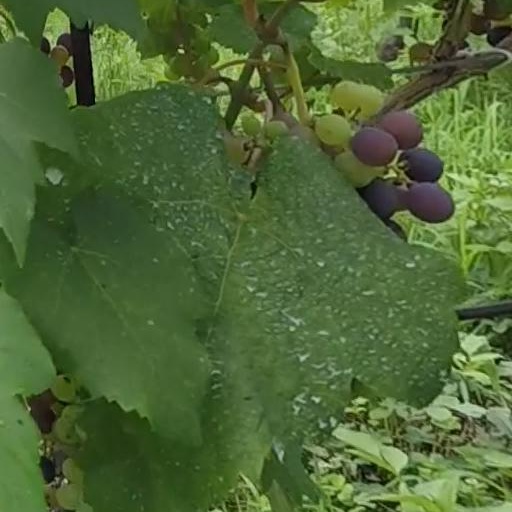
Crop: grape